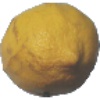
Label: lemon